Sauropelta

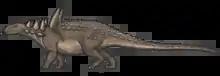
Restoration

Like other nodosaurids, "Sauropelta" was covered in armor formed from bony masses embedded in the skin (osteoderms). The discovery of a skeleton with the body armor preserved "in situ" allowed Carpenter and other scientists to accurately describe this protection. Two parallel rows of domed scutes ran down the top of the neck, along the anteroposterior axis (front to back). On the upper surface of the back and tail, the skin was covered in small, bony nodules ("ossicles"), which separated larger conical scutes arranged in parallel rows along the mediolateral axis (side to side). Over the hips, the ossicles and larger domed plates were interlocked very tightly to form a structure called a sacral shield. This shield is also found in ankylosaurs like "Polacanthus" and "Antarctopelta". Large, pointed spines lined the sides of the neck, increasing in size towards the shoulders, and then decreasing in size again along the side of the body until they stopped just before the hips. Behind the hips, flat triangular plates lined the tail on both sides, pointing laterally (outwards) and decreasing in size towards the end of the tail. Carpenter originally described the cervical (neck) spines and caudal plates as belonging to a single row on each side, although more recently he and Jim Kirkland reconstructed them in two parallel rows on each side, one above the other. The upper row of cervical spines pointed backwards and upwards (posterodorsally), while the lower row pointed backwards and outwards (posterolaterally). The bases of each pair of cervical spines and each pair of caudal plates were fused together, greatly restricting mobility in both the neck and upper tail.